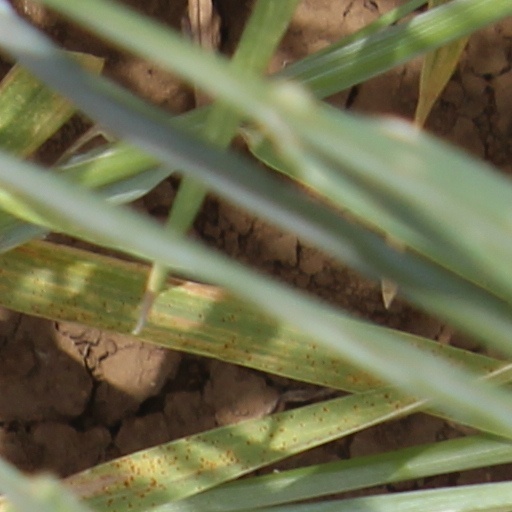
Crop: wheat